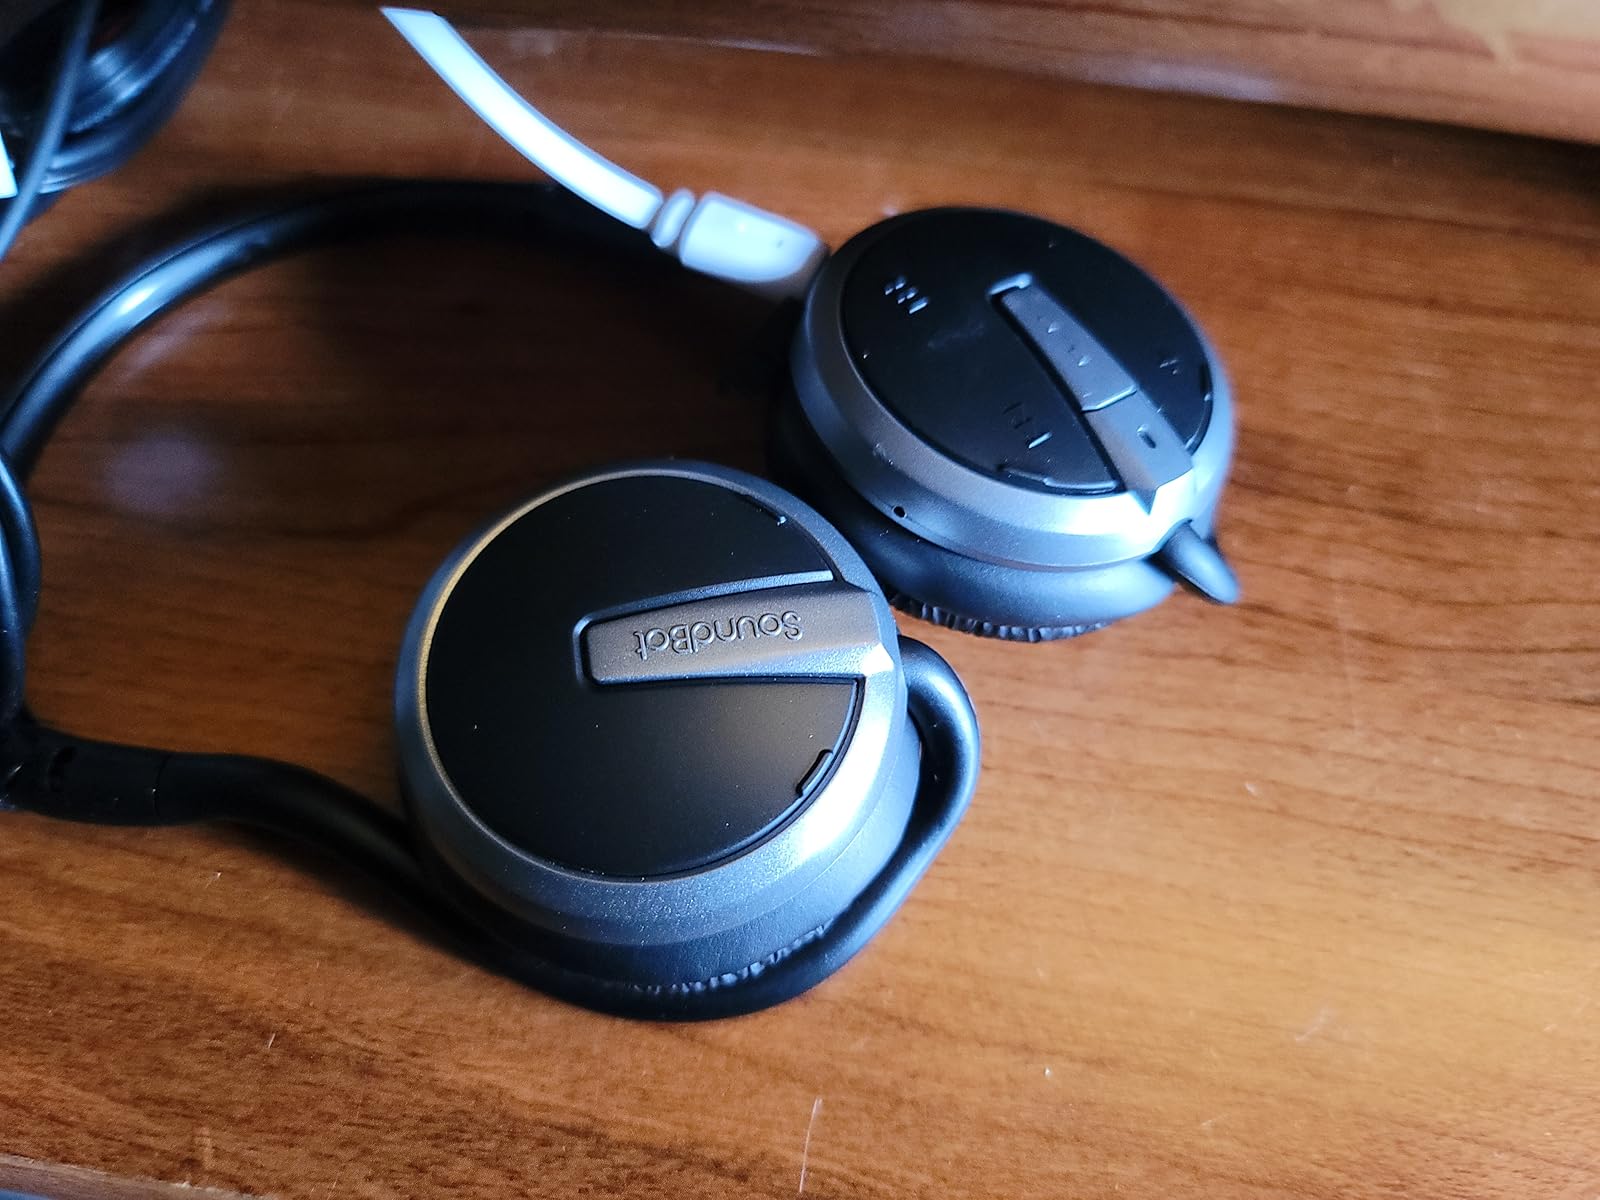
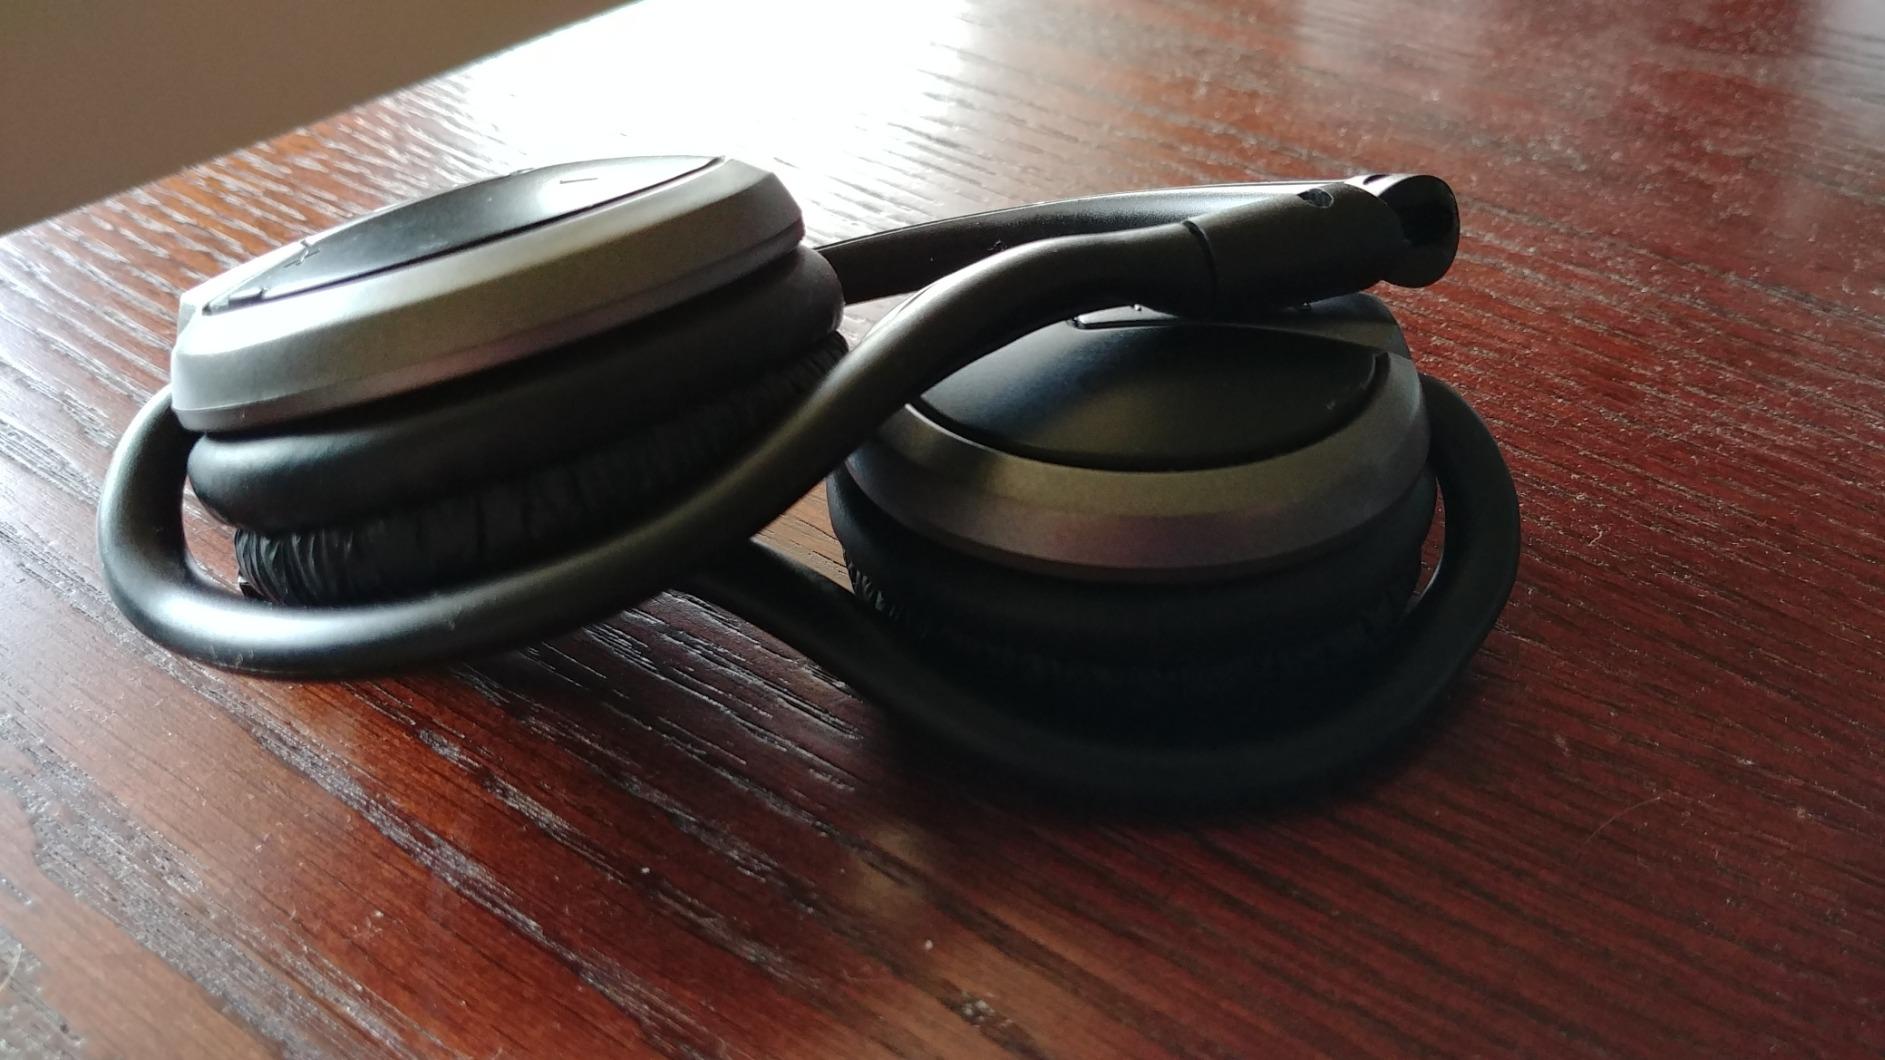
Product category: headphones
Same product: yes